John A. Roebling

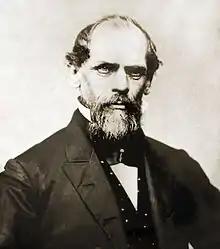
Roebling,

John Augustus Roebling (born Johann August Röbling; June 12, 1806 – July 22, 1869) was a German-born American civil engineer. He designed and built wire rope suspension bridges, in particular the Brooklyn Bridge, which has been designated as a National Historic Landmark and a National Historic Civil Engineering Landmark.